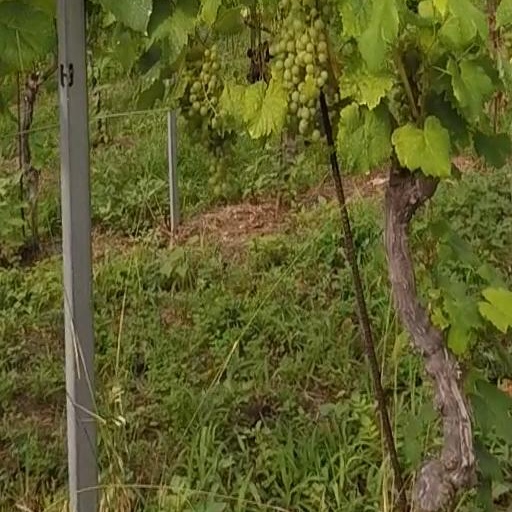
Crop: grape